Nick Sanchez

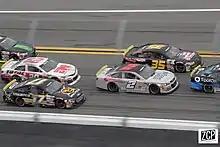
Sanchez (No. 2) racing alongside Derrick Lancaster (No. 29), Tanner Gray (No. 17), Greg Van Alst (No. 35), and other cars at Daytona in 2021

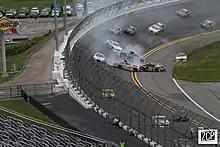
Sanchez spins with Van Alst, Derek Griffith (No. 55), and Scott Melton (No. 69) in a crash at Daytona in 2021

Sanchez began racing at the age of twelve in go-karts at his home track of Homestead–Miami Speedway.